Budapest

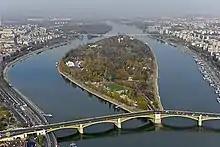
Aerial panorama with Margaret Island

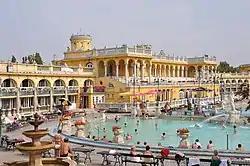
Széchenyi Thermal Bath in the City Park

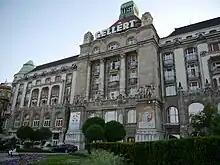
Gate of the Gellért Spa

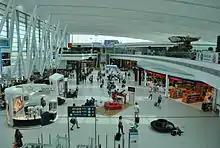
Budapest International Airport arrivals and departures lounge between terminal 2A and 2B, named SkyCourt

As the capital of Hungary, Budapest is the seat of the country's national government. The President of Hungary resides at the Sándor Palace in the District I (Buda Castle District), while the office of the Hungarian Prime Minister is in the Carmelite Monastery in the Castle District. Government ministries are all located in various parts of the city, most of them are in the District V, Leopoldtown. The National Assembly is seated in the Hungarian Parliament, which also located in the District V. The President of the National Assembly, the third-highest public official in Hungary, is also seated in the largest building in the country, in the Hungarian Parliament.